Verica

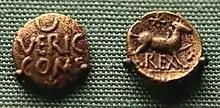
Stater issued by Verica

Verica (early 1st century AD) was a British client king of the Roman Empire in the years preceding the Claudian invasion of 43 AD.